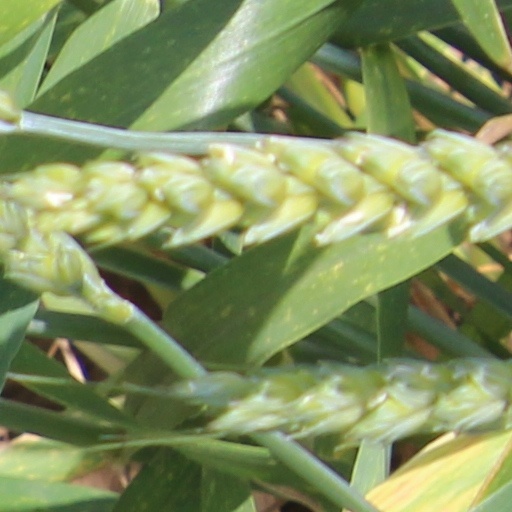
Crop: wheat